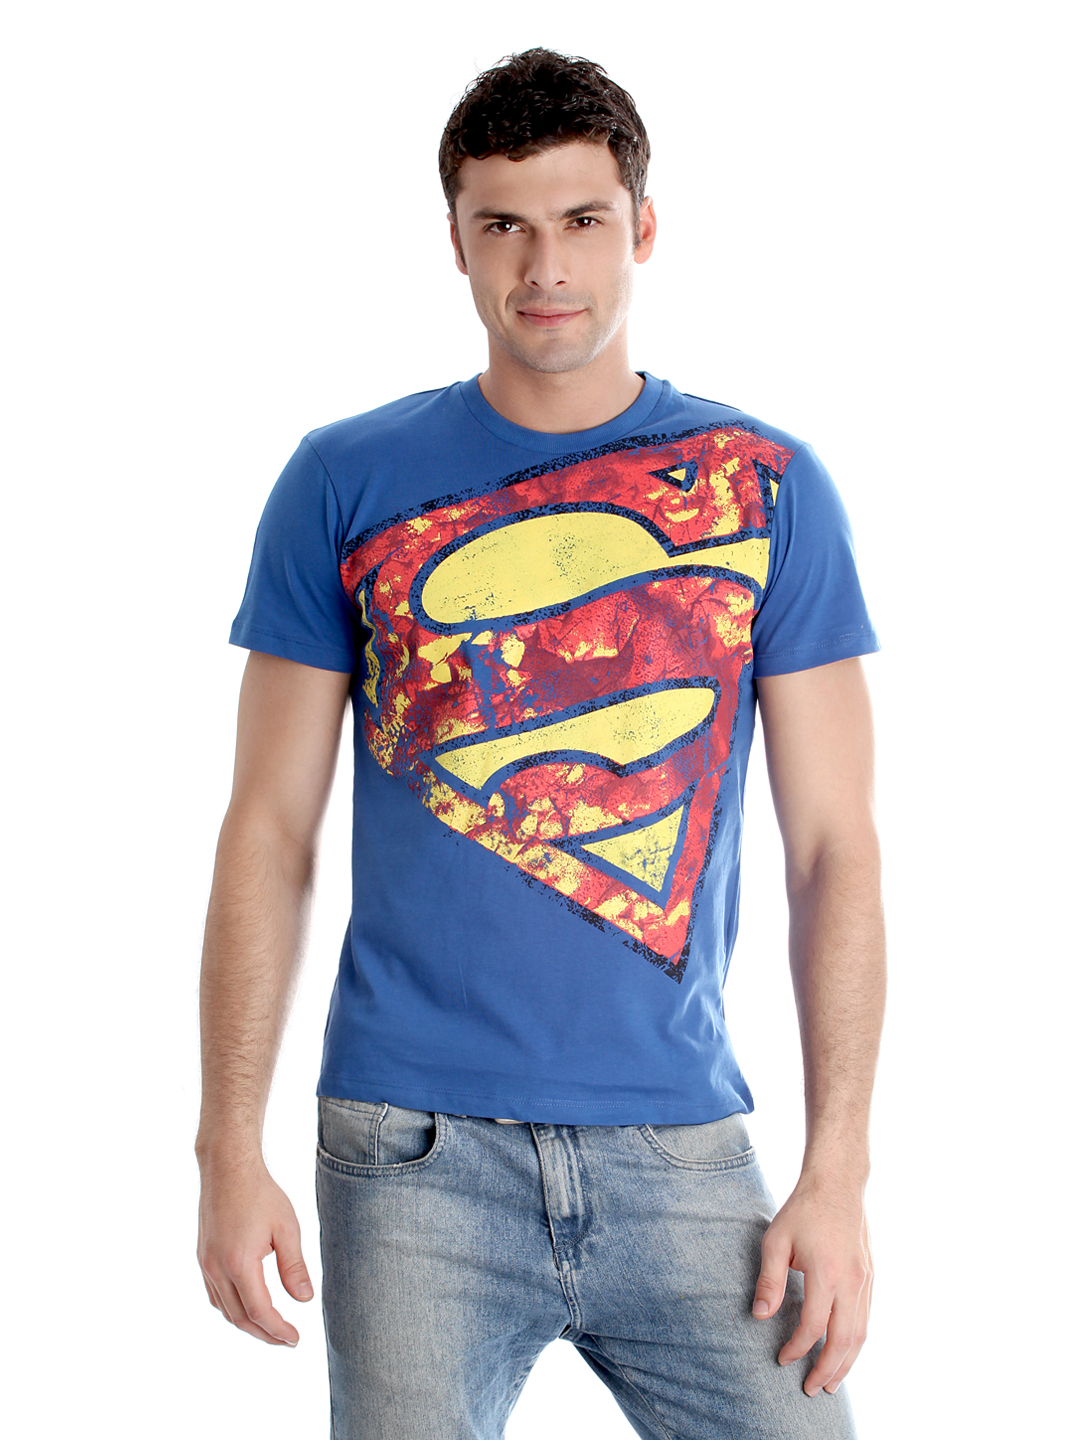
Superman Men Printed Blue T-shirt
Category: Apparel / Topwear / Tshirts
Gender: Men
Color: Blue
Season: Summer 2012
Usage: Casual